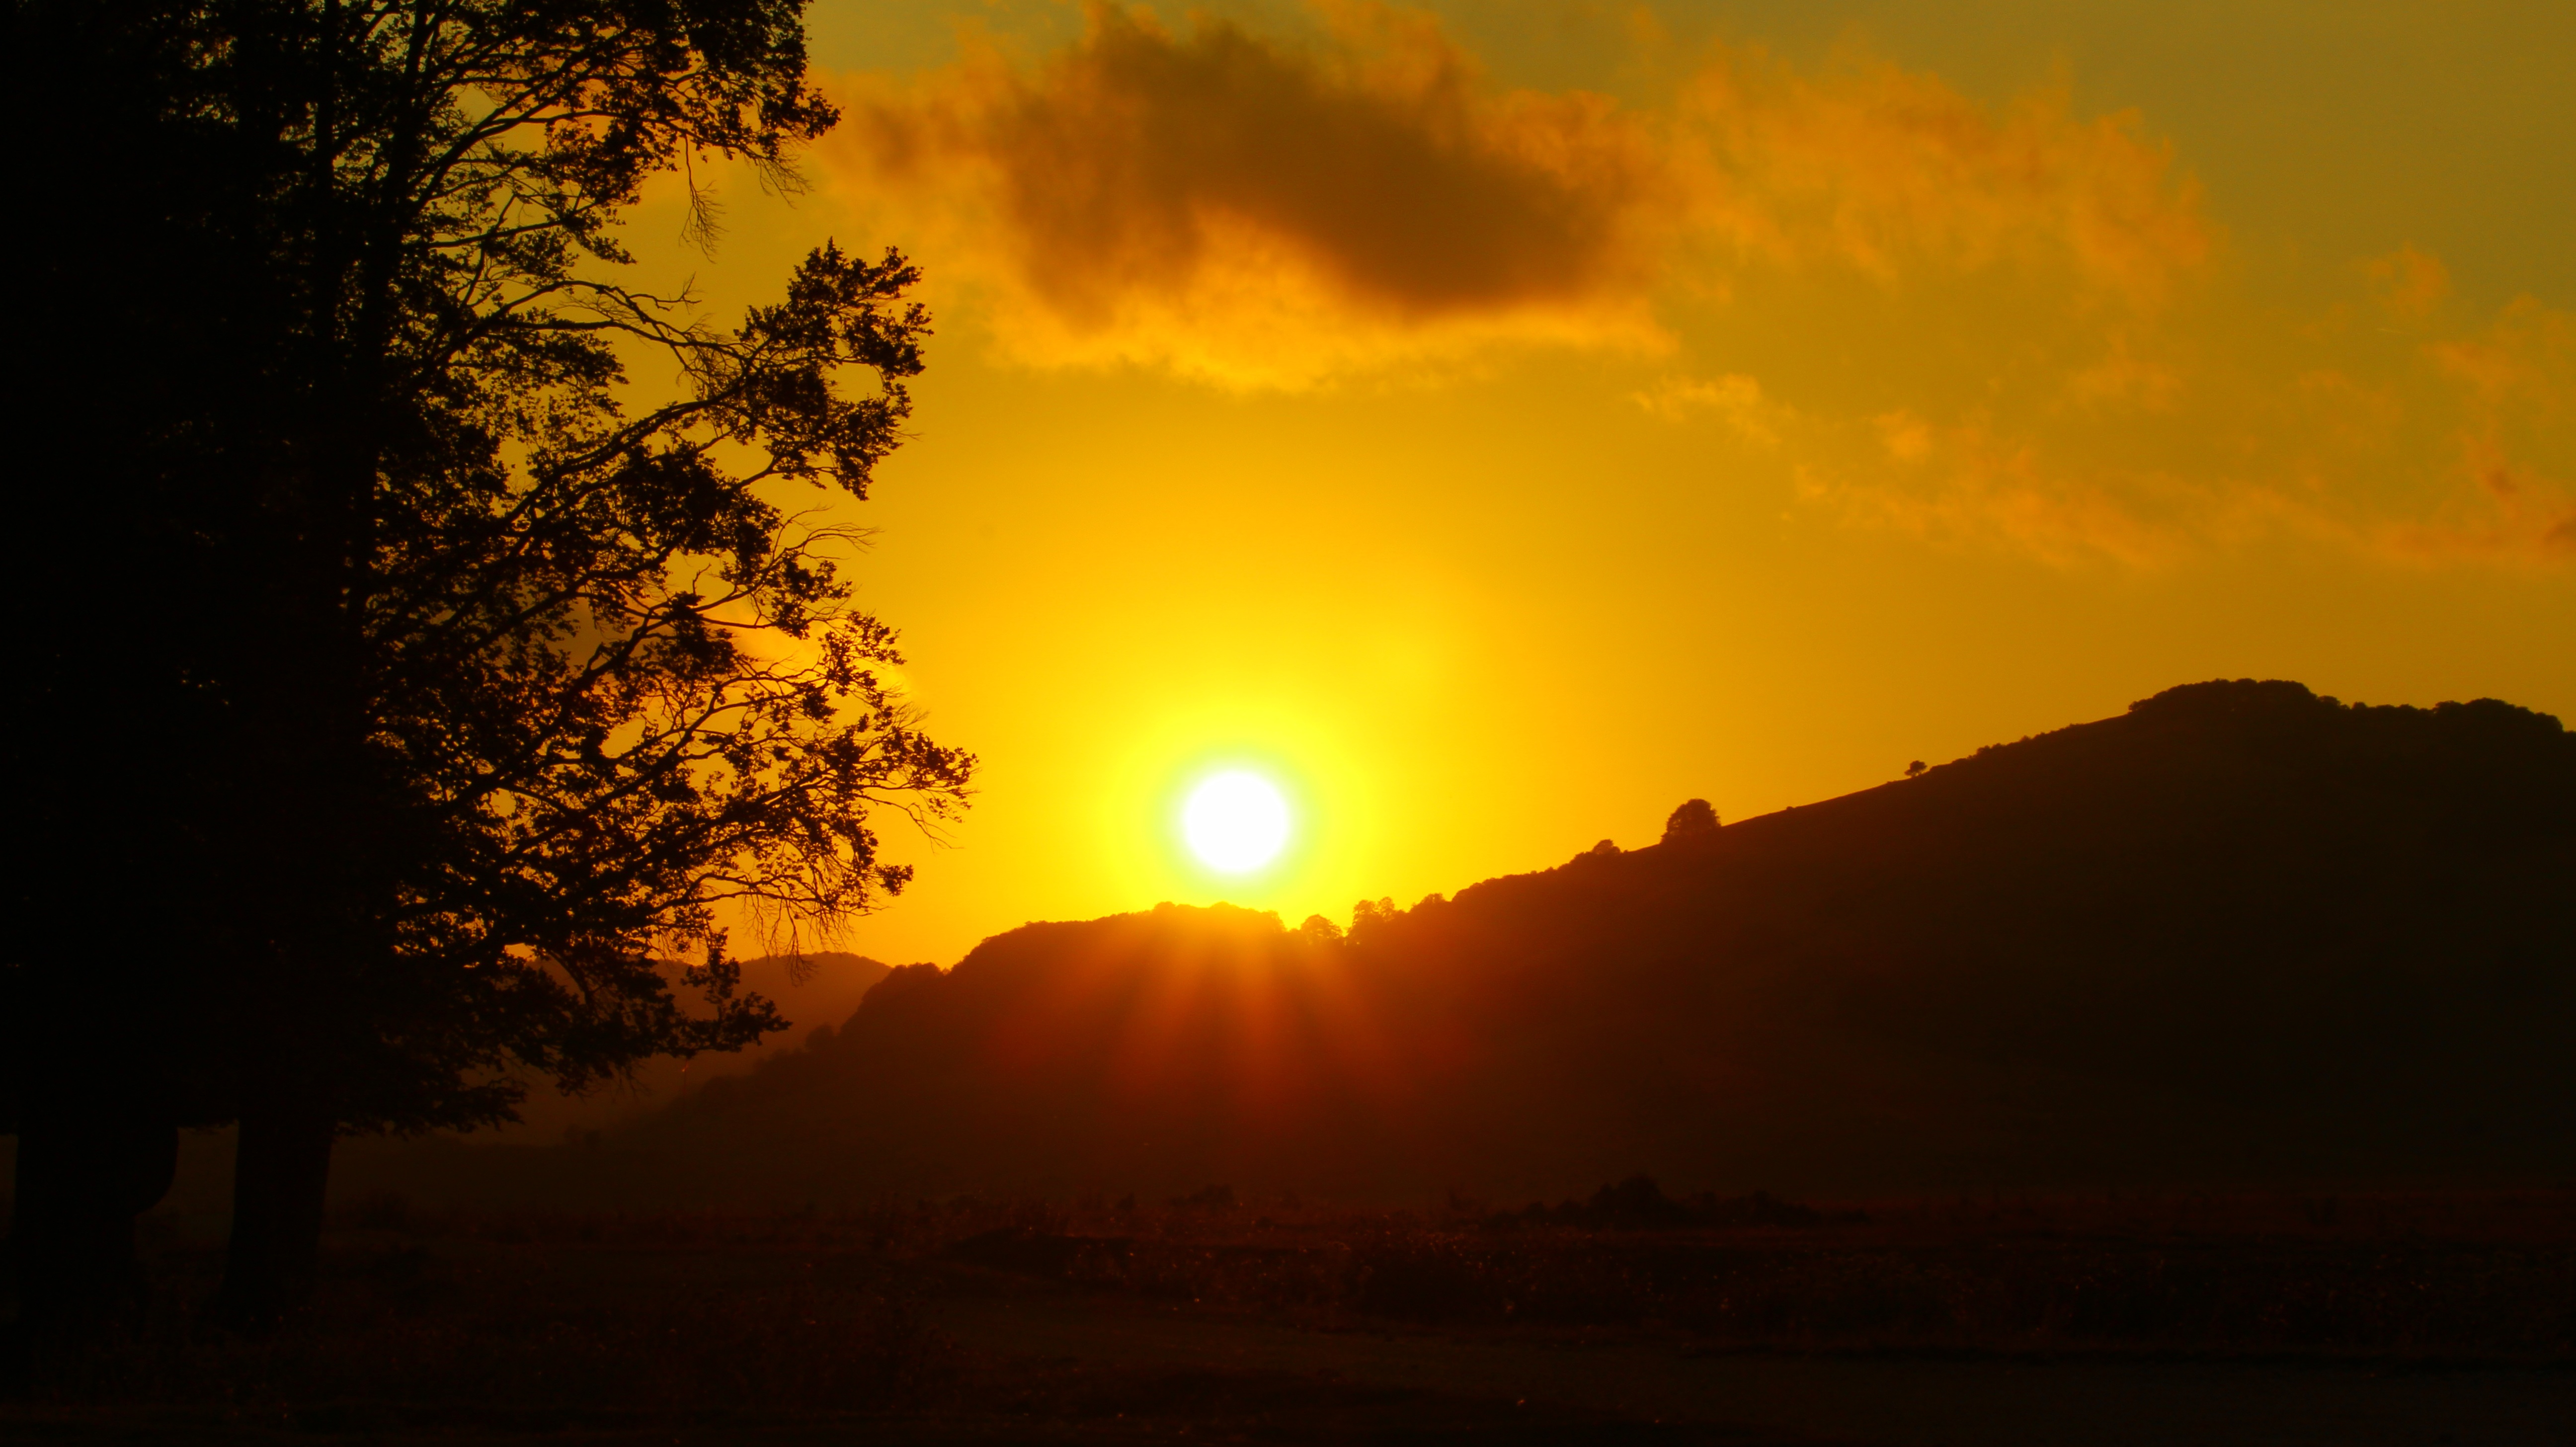
landscape, nature, horizon, cloud, sky, sun, sunrise, sunset, sunlight, morning, dawn, atmosphere, dusk, evening, orange, color, yellow, heat, background, mountains, rays, day, afterglow, atmospheric phenomenon, red sky at morning